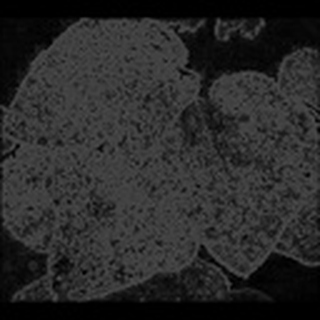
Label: cotton_powdery_mildew